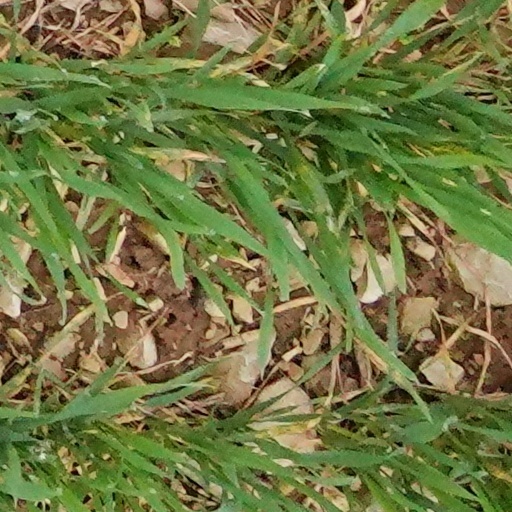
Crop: wheat